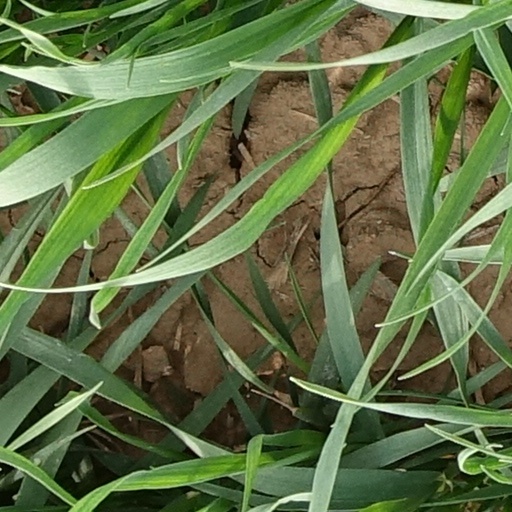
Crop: wheat